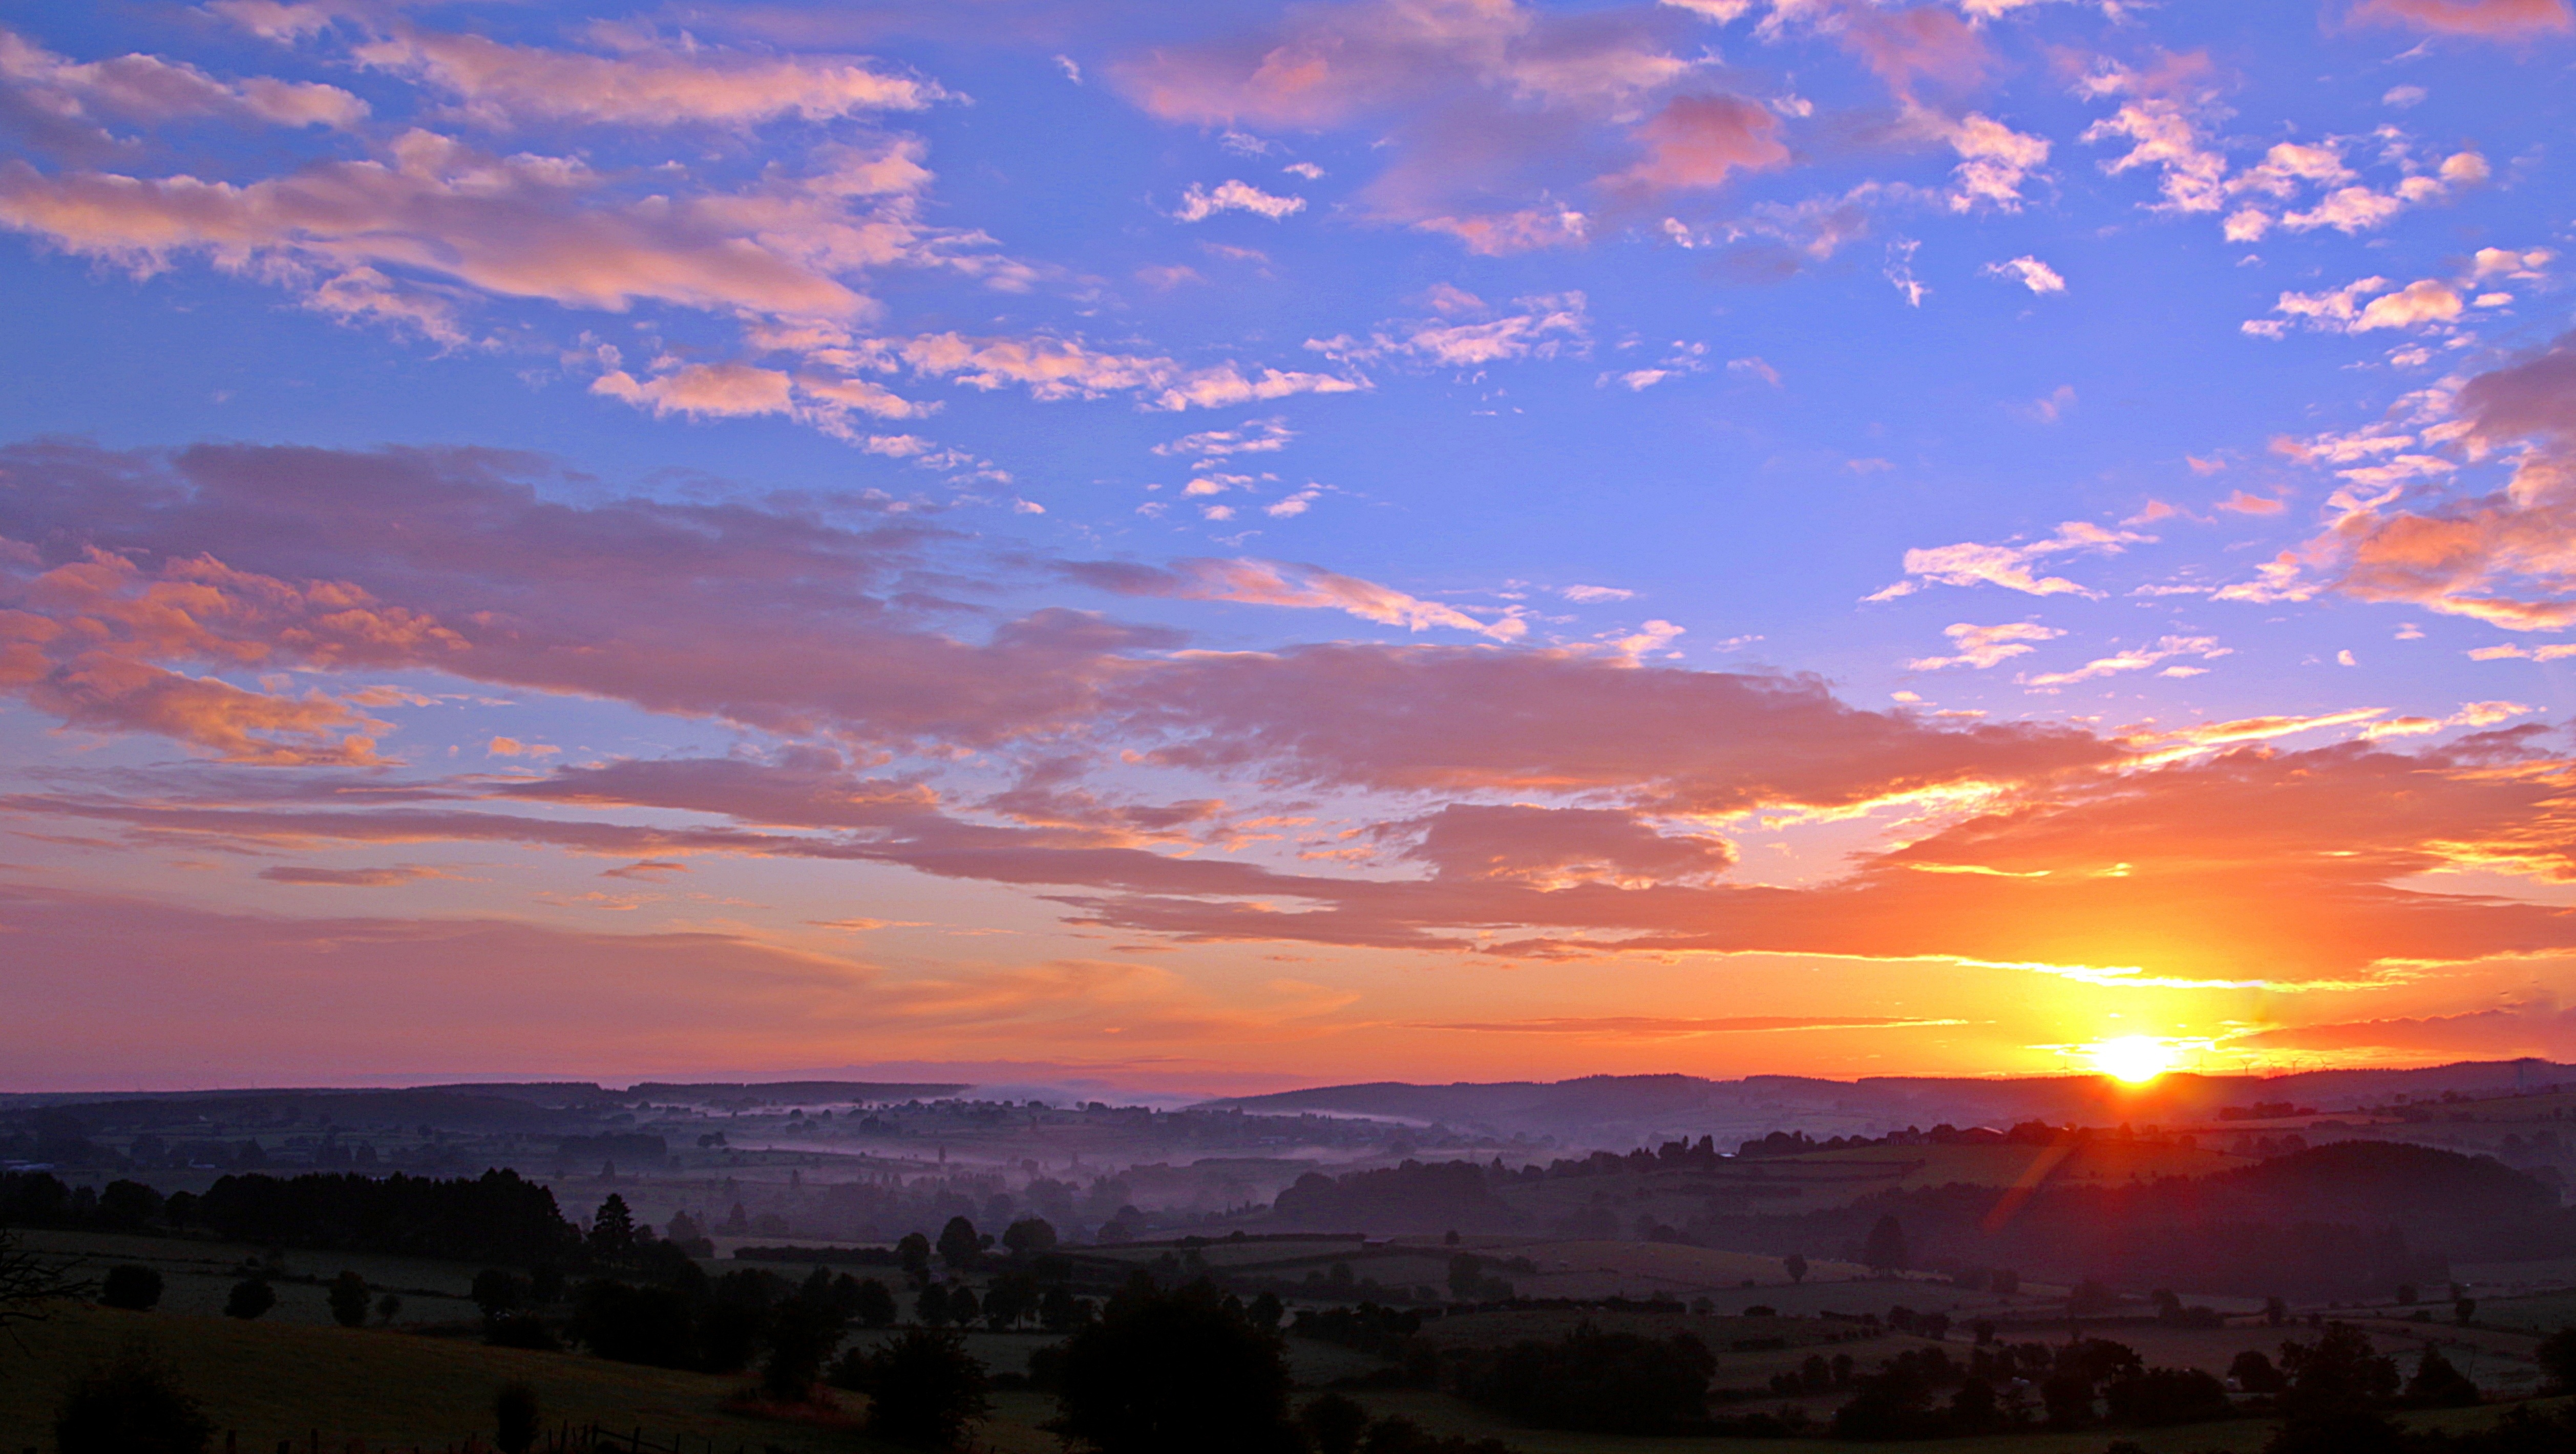
landscape, nature, horizon, mountain, cloud, sky, sun, fog, sunrise, sunset, field, prairie, morning, dawn, dusk, evening, rest, plain, blue sky, in the morning, skies, clouds, mood, silent, color game, morgenstimmung, awakening, afterglow, morning sun, morgenrot, foresight, in the early morning, good morning, red sky at morning